Sevillana (TransMilenio)

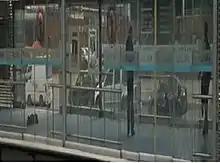
Sevillana (TransMilenio)

The station is located in southern Bogotá, specifically on Autopista Sur with Carrera 58, three blocks from Avenida Boyacá.